Canyon del Oro High School

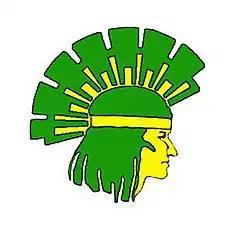
The Dorado mascot of Canyon del Oro High School© <a href="https%3A//web.archive.org/web/20110707134307/https%3A//jweb1.amphi.com/cdo/webclass/index.html">Canyon del Oro High School

Canyon del Oro High School (CDO) is a comprehensive public high school in Oro Valley, Arizona, located north of Tucson at the base of Pusch Ridge in the western foothills of the Santa Catalina Mountains. Established in 1964, CDO is one of three high schools of Amphitheater Public Schools and serves about 1,600 students in grades 9–12. CDO is an International Baccalaureate (IB) member school. The school name originates from Canyon del Oro (Spanish for "Canyon of Gold") in the Santa Catalina Mountains, and the historic name of nearby Steam Pump Ranch on the National Register of Historic Places (named the Canyon del Oro Ranch when purchased by George Pusch in the late-1800s). The school mascot is the Dorado, a mythical Latin American warrior. The school colors are forest green and gold.